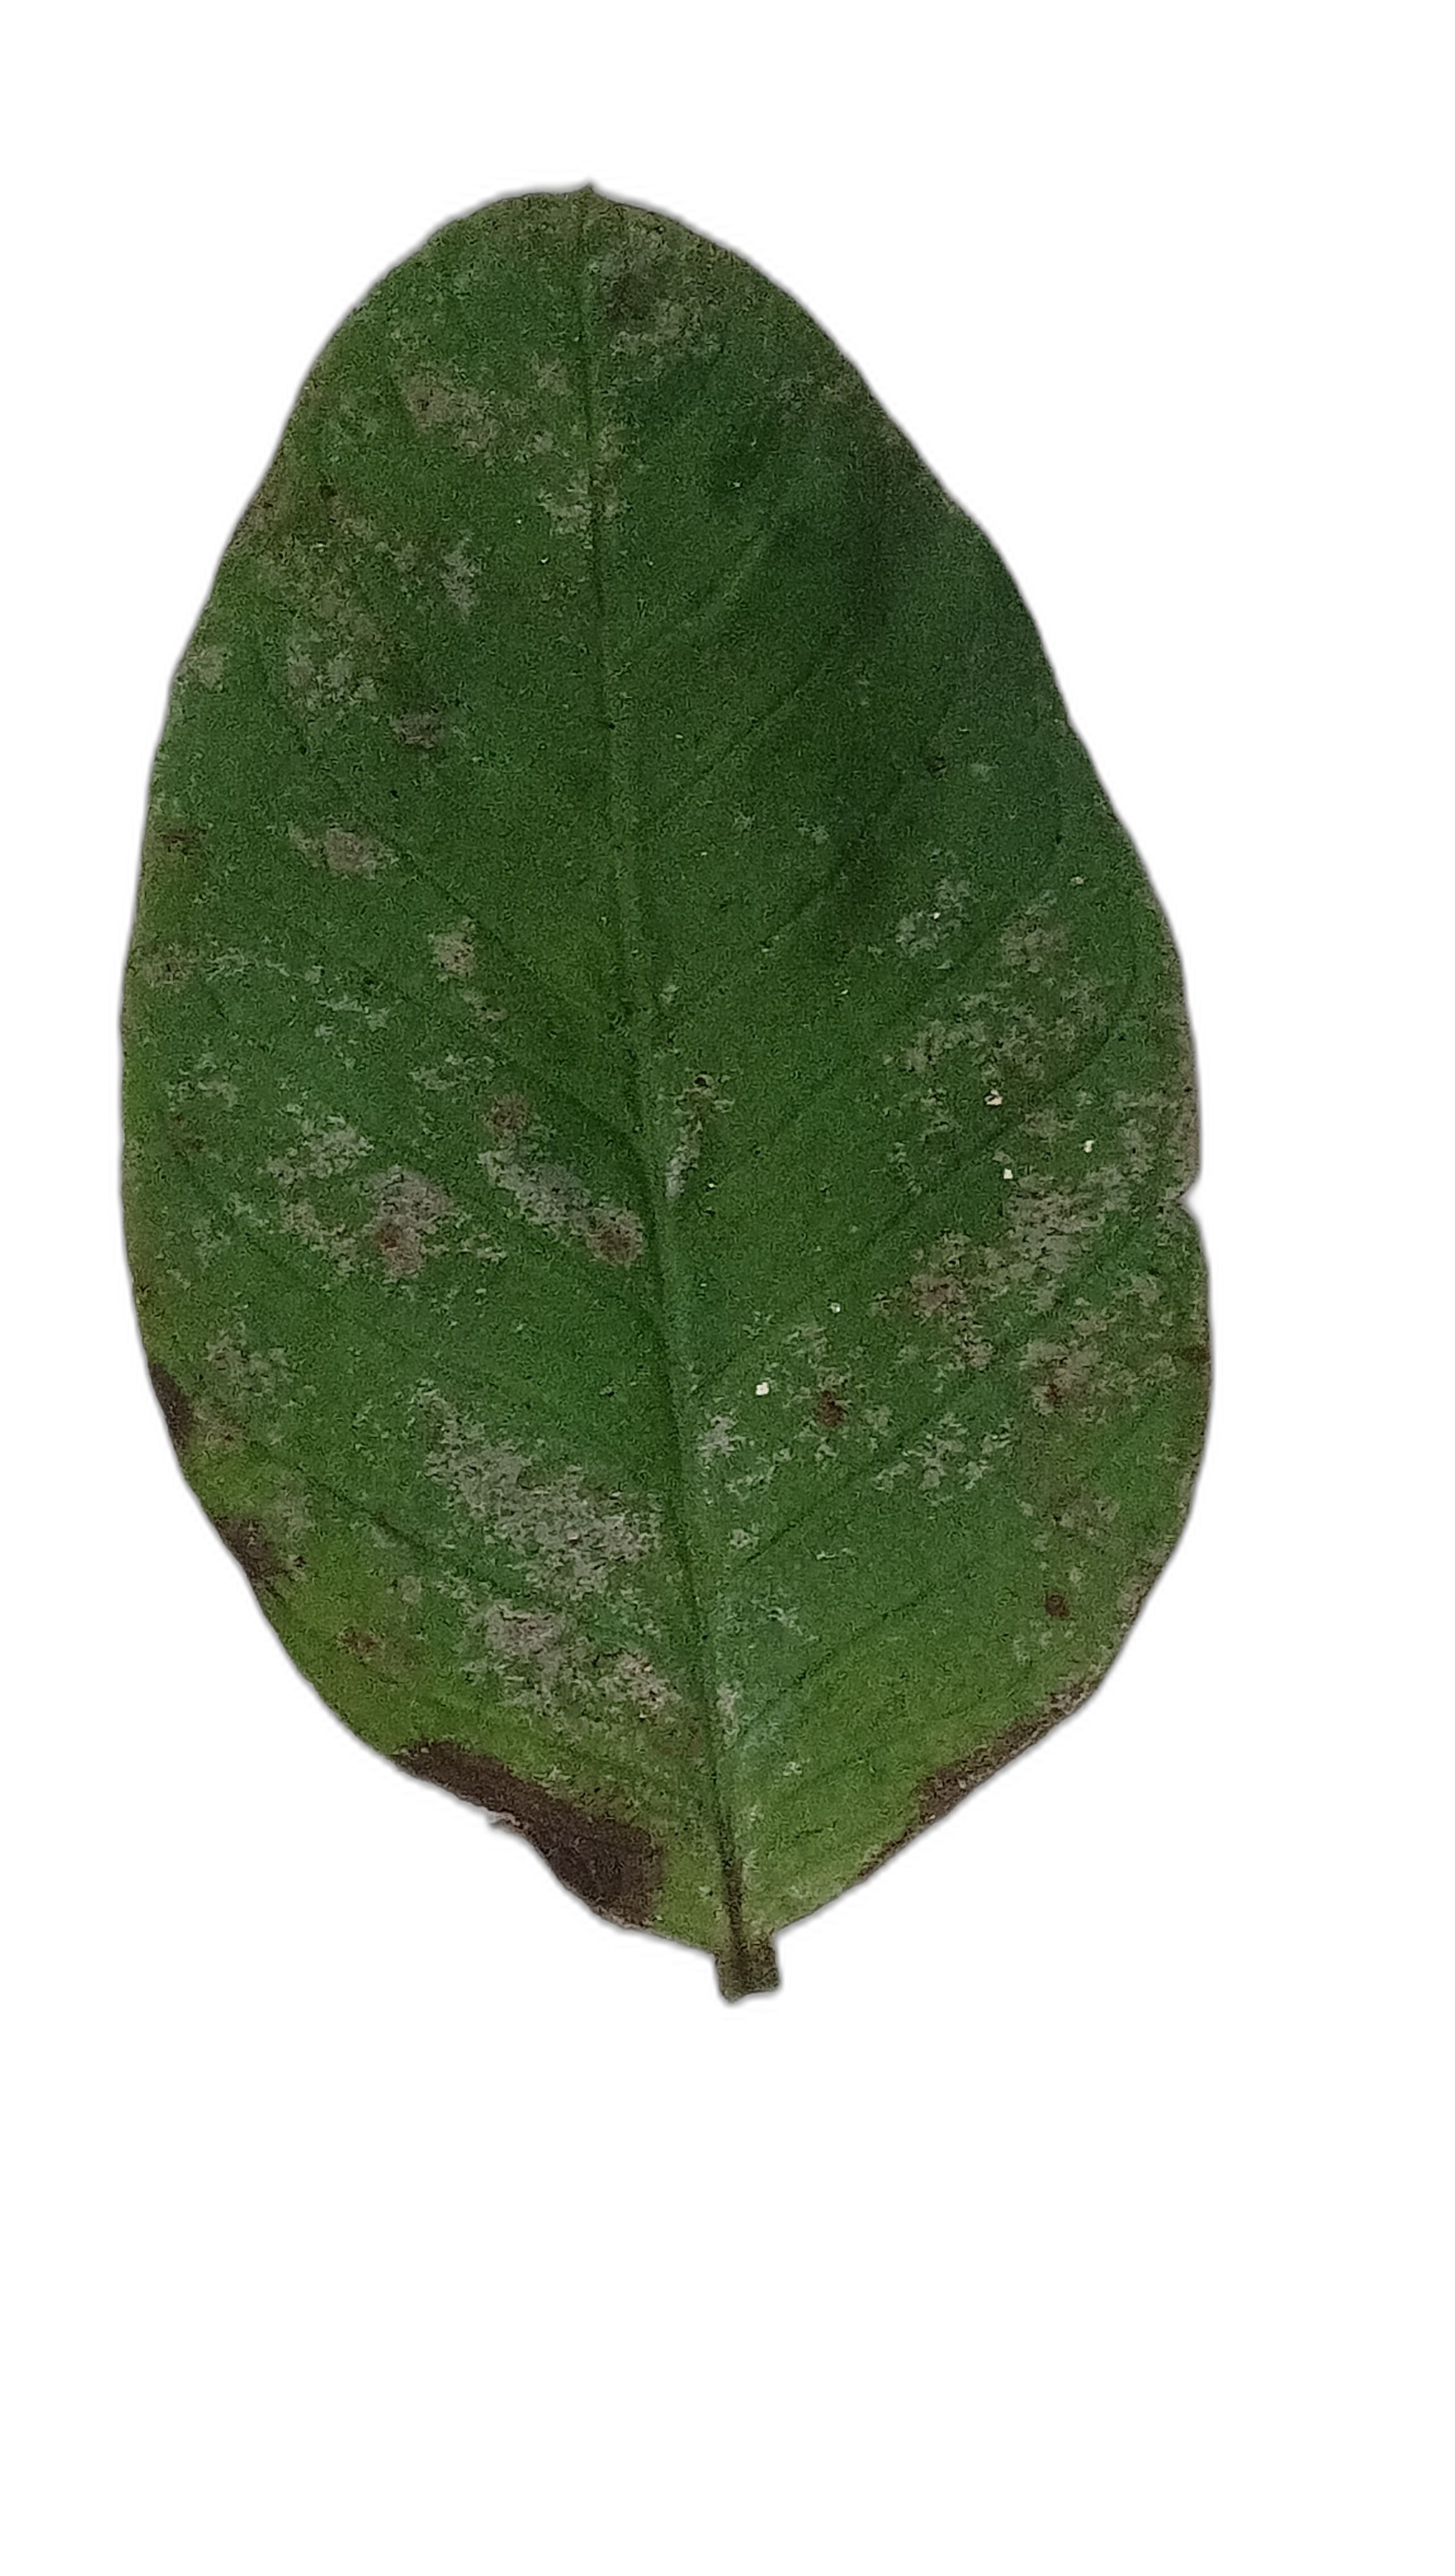
Plant part: leaf
Disease: Canker